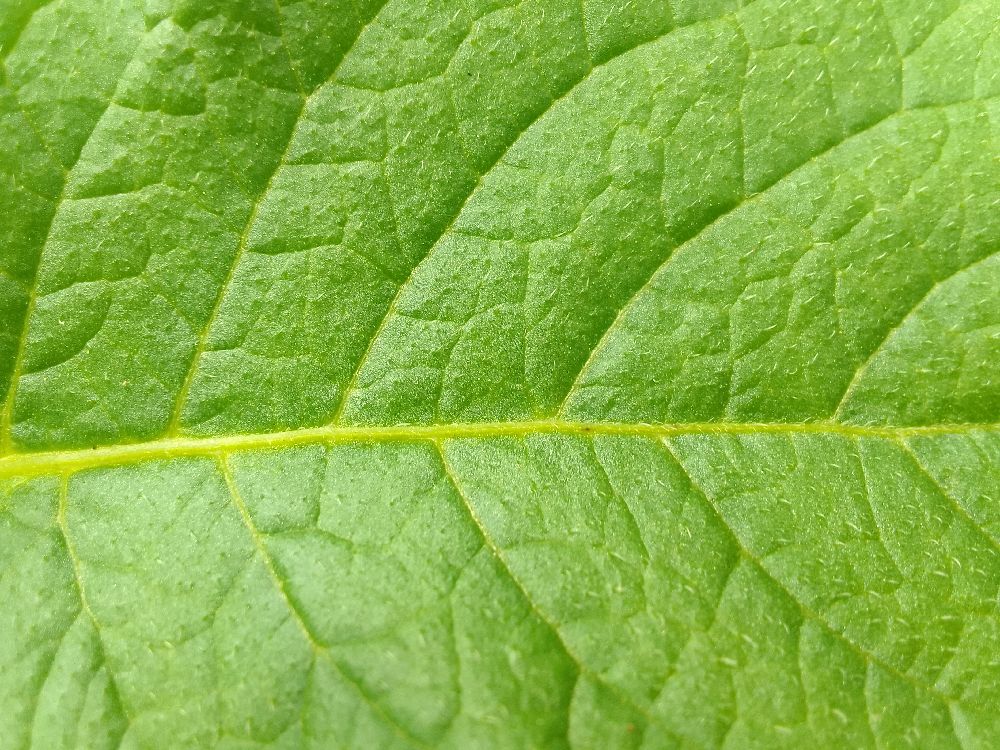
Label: Healthy